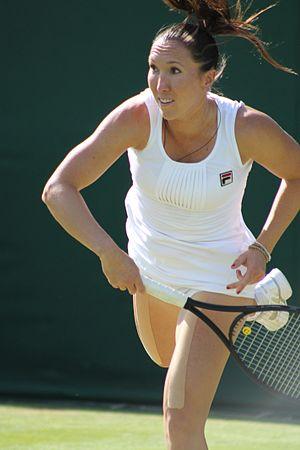
Jelena Janković, née le 28 février 1985 à Belgrade, est une joueuse de tennis serbe, professionnelle depuis 2000.